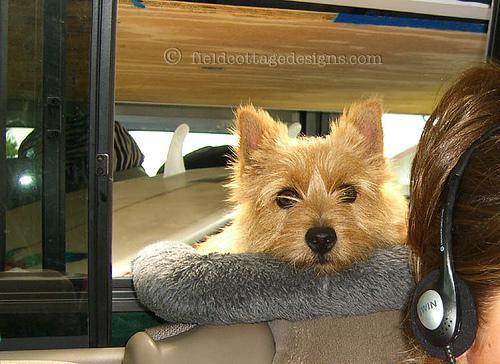
Norwich_terrier